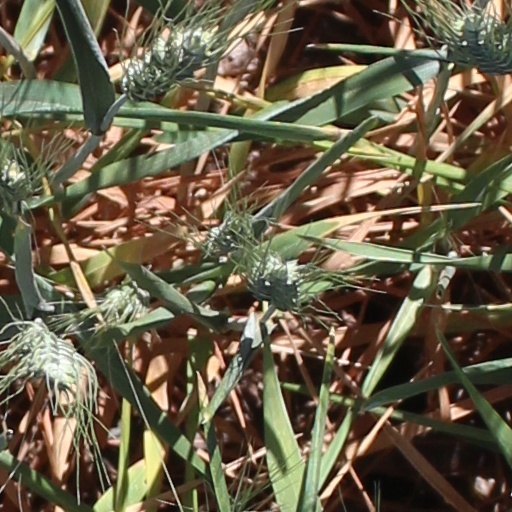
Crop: wheat